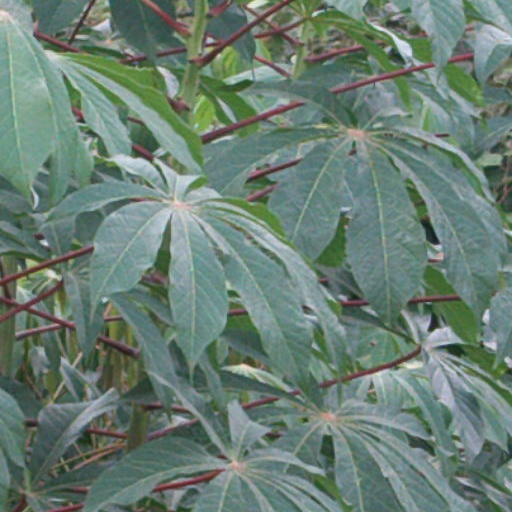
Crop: cassava